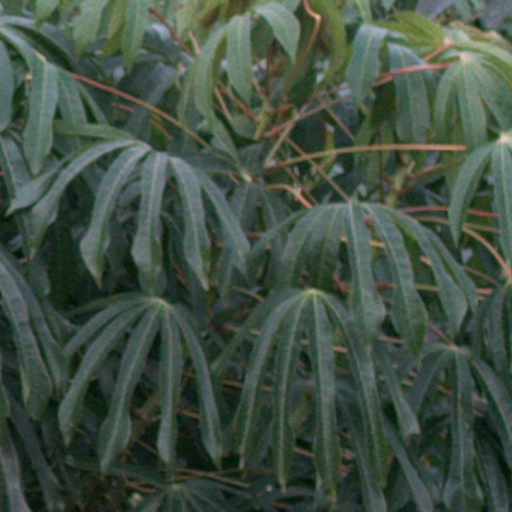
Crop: cassava